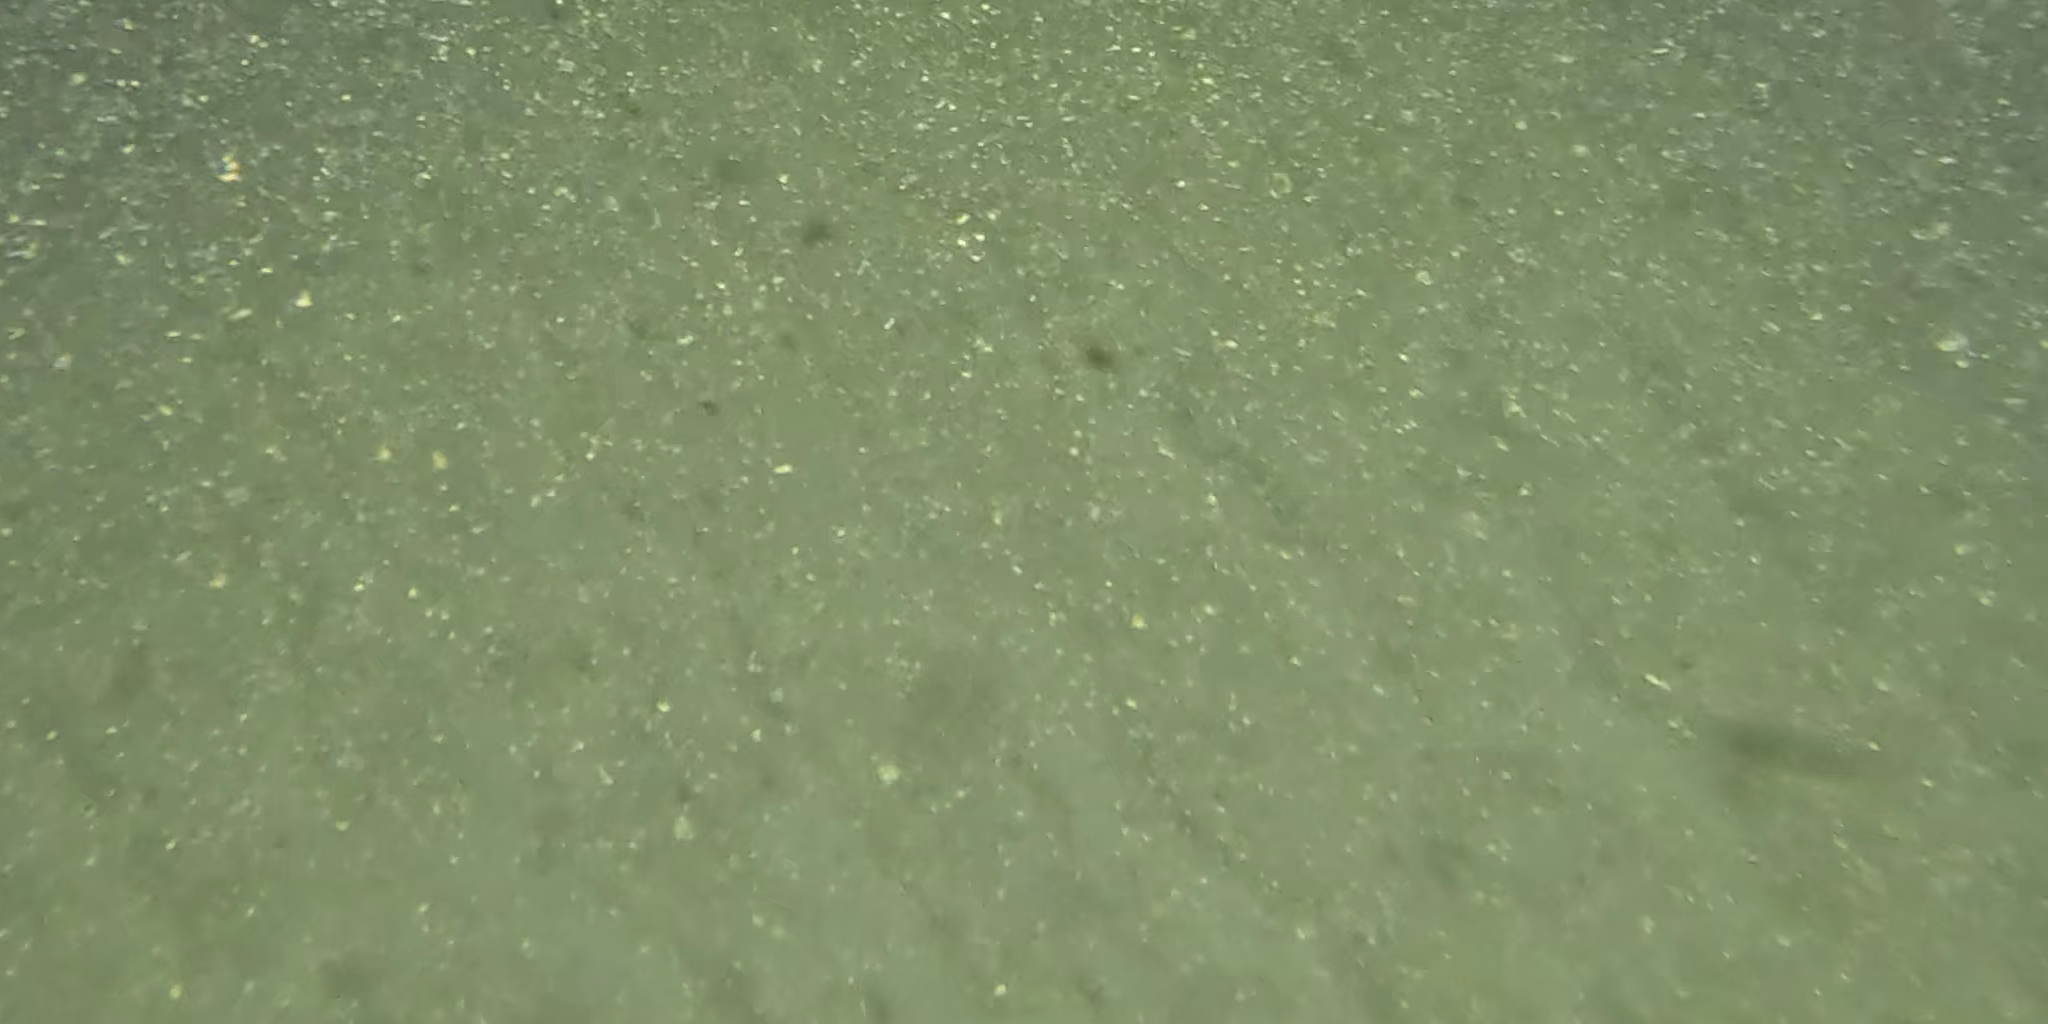
Seabed habitat: sand